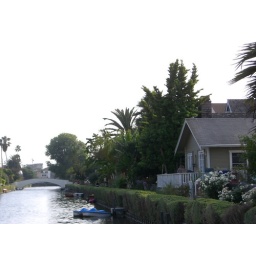
A house and a boat in Venice